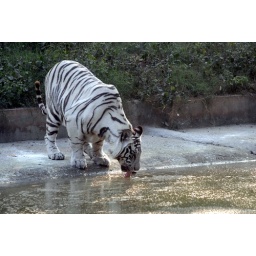
A white tiger quenching his thrist at Delhi Zoo in New Delhi